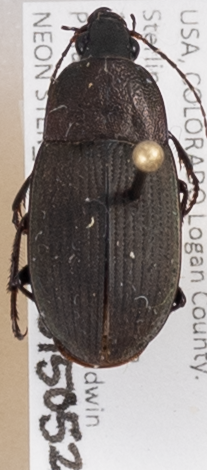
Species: Chlaenius tomentosus
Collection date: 2015-05-28
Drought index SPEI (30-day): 2.09
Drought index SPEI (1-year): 1.594
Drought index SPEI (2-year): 1.082